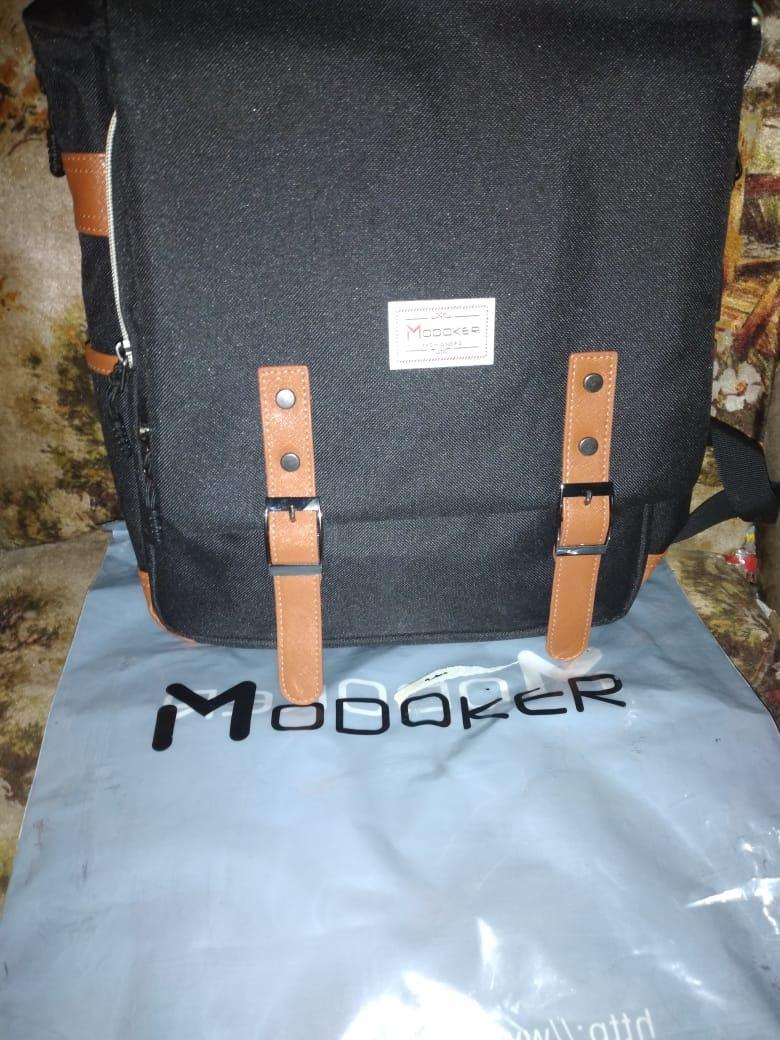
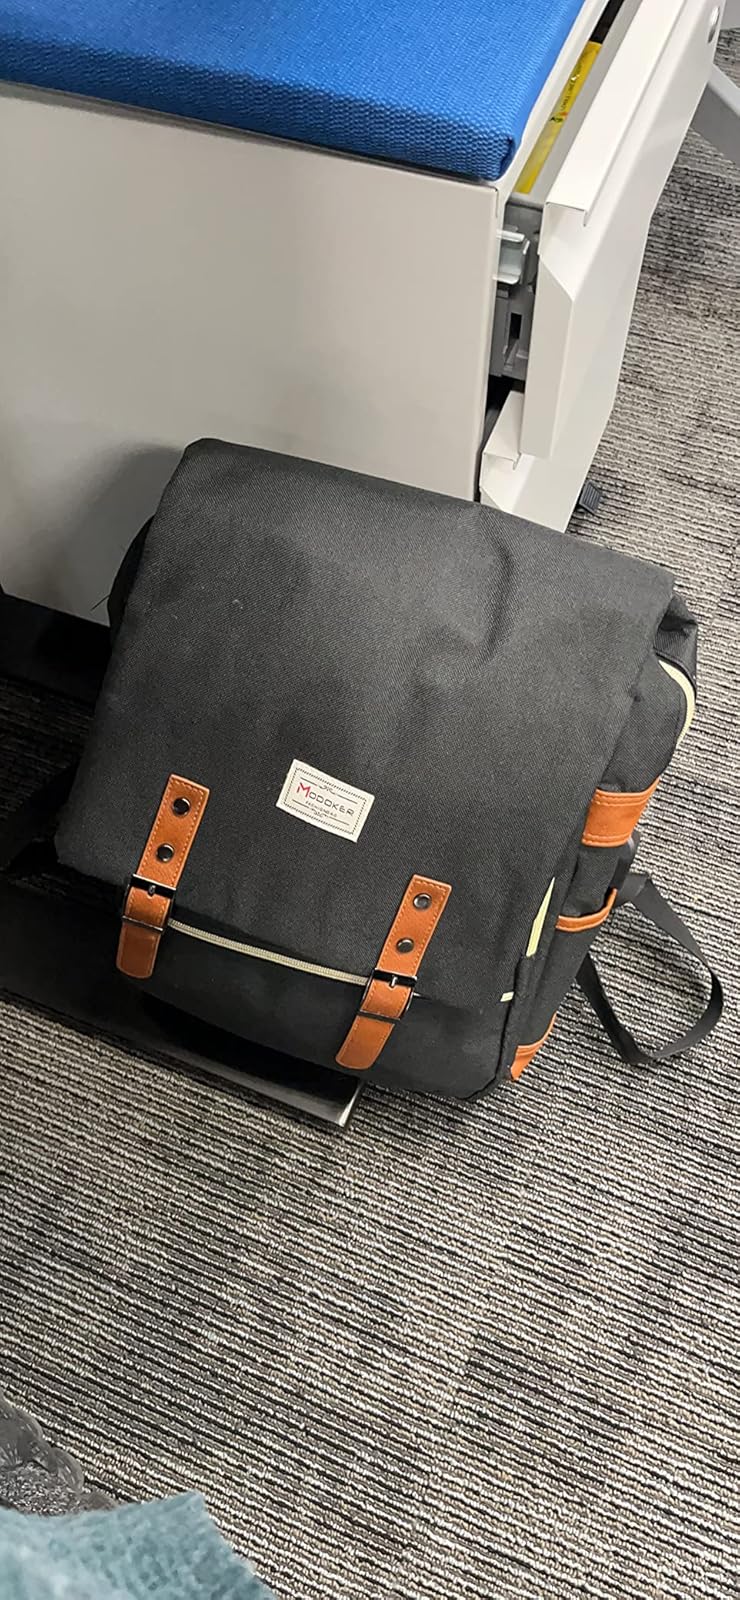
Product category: bag
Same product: yes